Harrison Storms

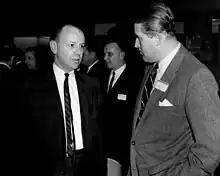
Harrison Storms and Wernher von Braun

In 1960, he was offered the opportunity to become head of North American's Missile Division, which at the time had only one contract: the AGM-28 Hound Dog missile. Storms was given the chance to lead North American's expansion into the business of spaceflight by Dutch Kindelberger and Lee Atwood. On September 11, 1961, North American won the contract for the S-II second stage of the Saturn V rocket. While this was a significant achievement, Storms was not satisfied, as he was also aiming for North American to win the contract for the Apollo spacecraft itself, which they did on November 28, 1961. Through the efforts of Storms' team and NAA Marketing VP Tom Dixon, Storms became known as "the father of Apollo" at NAA.